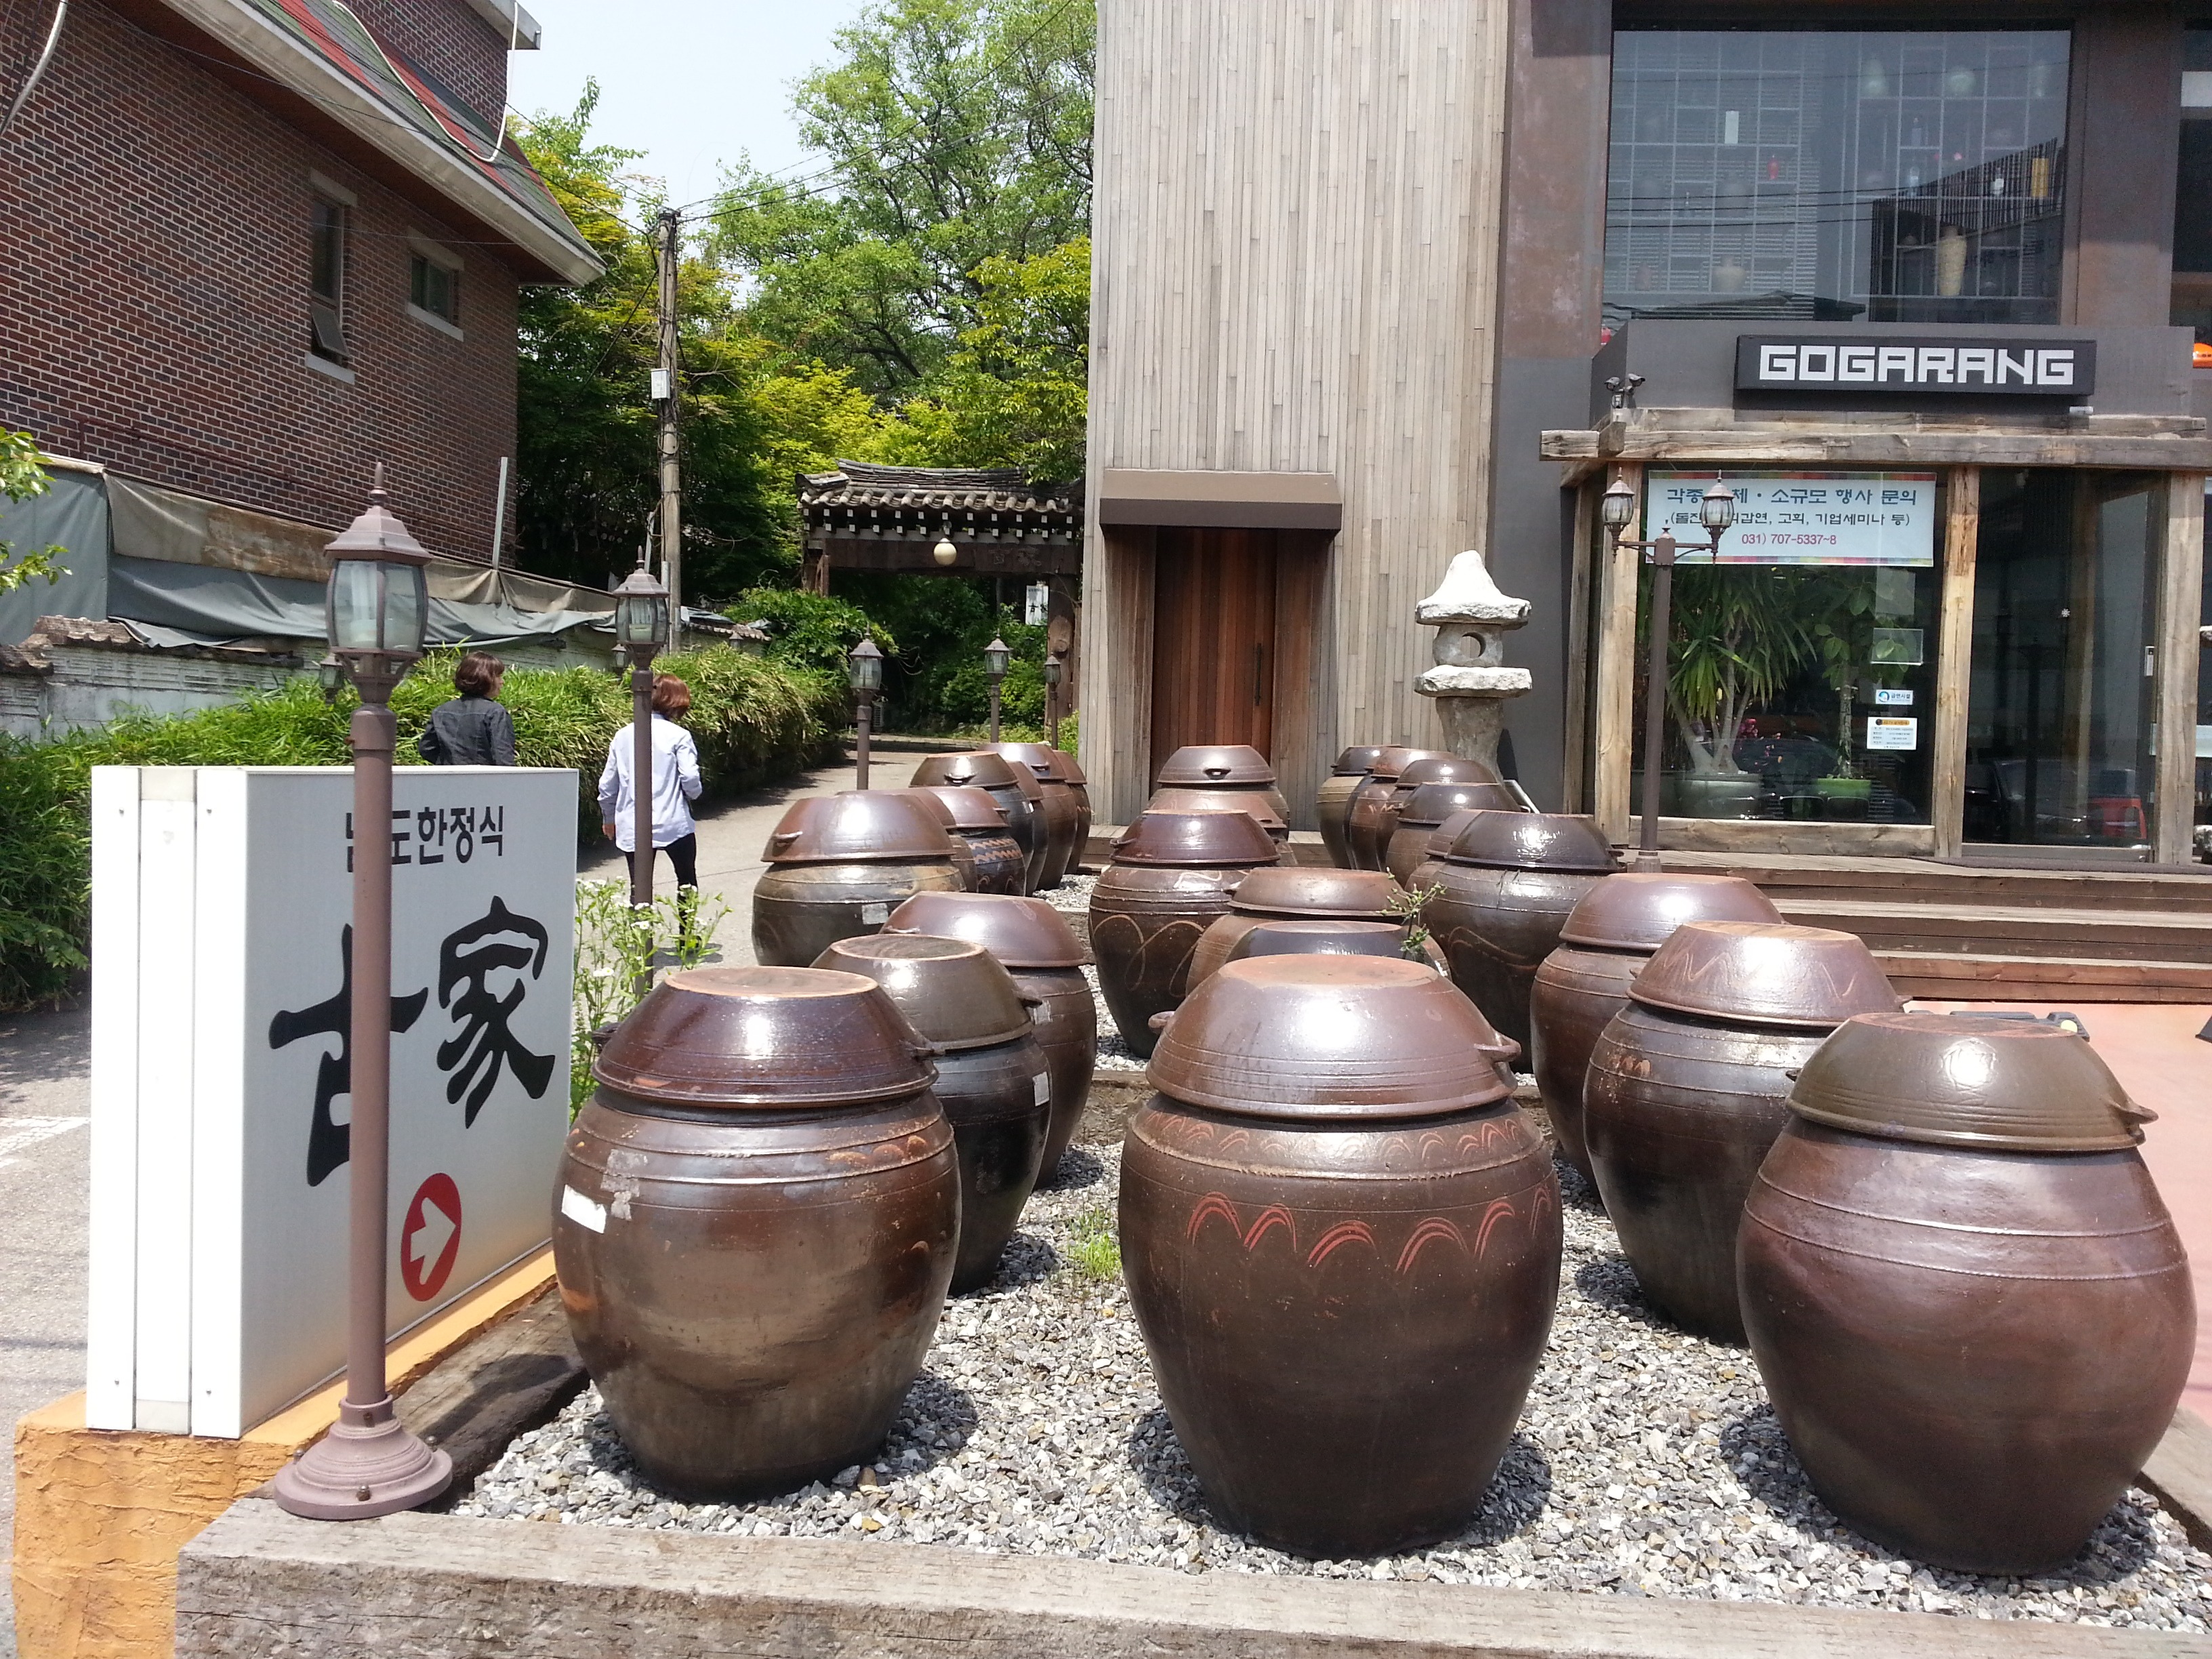
landscape, traditional, molding, republic of korea, man made object, chapter reading